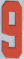
Number: 9